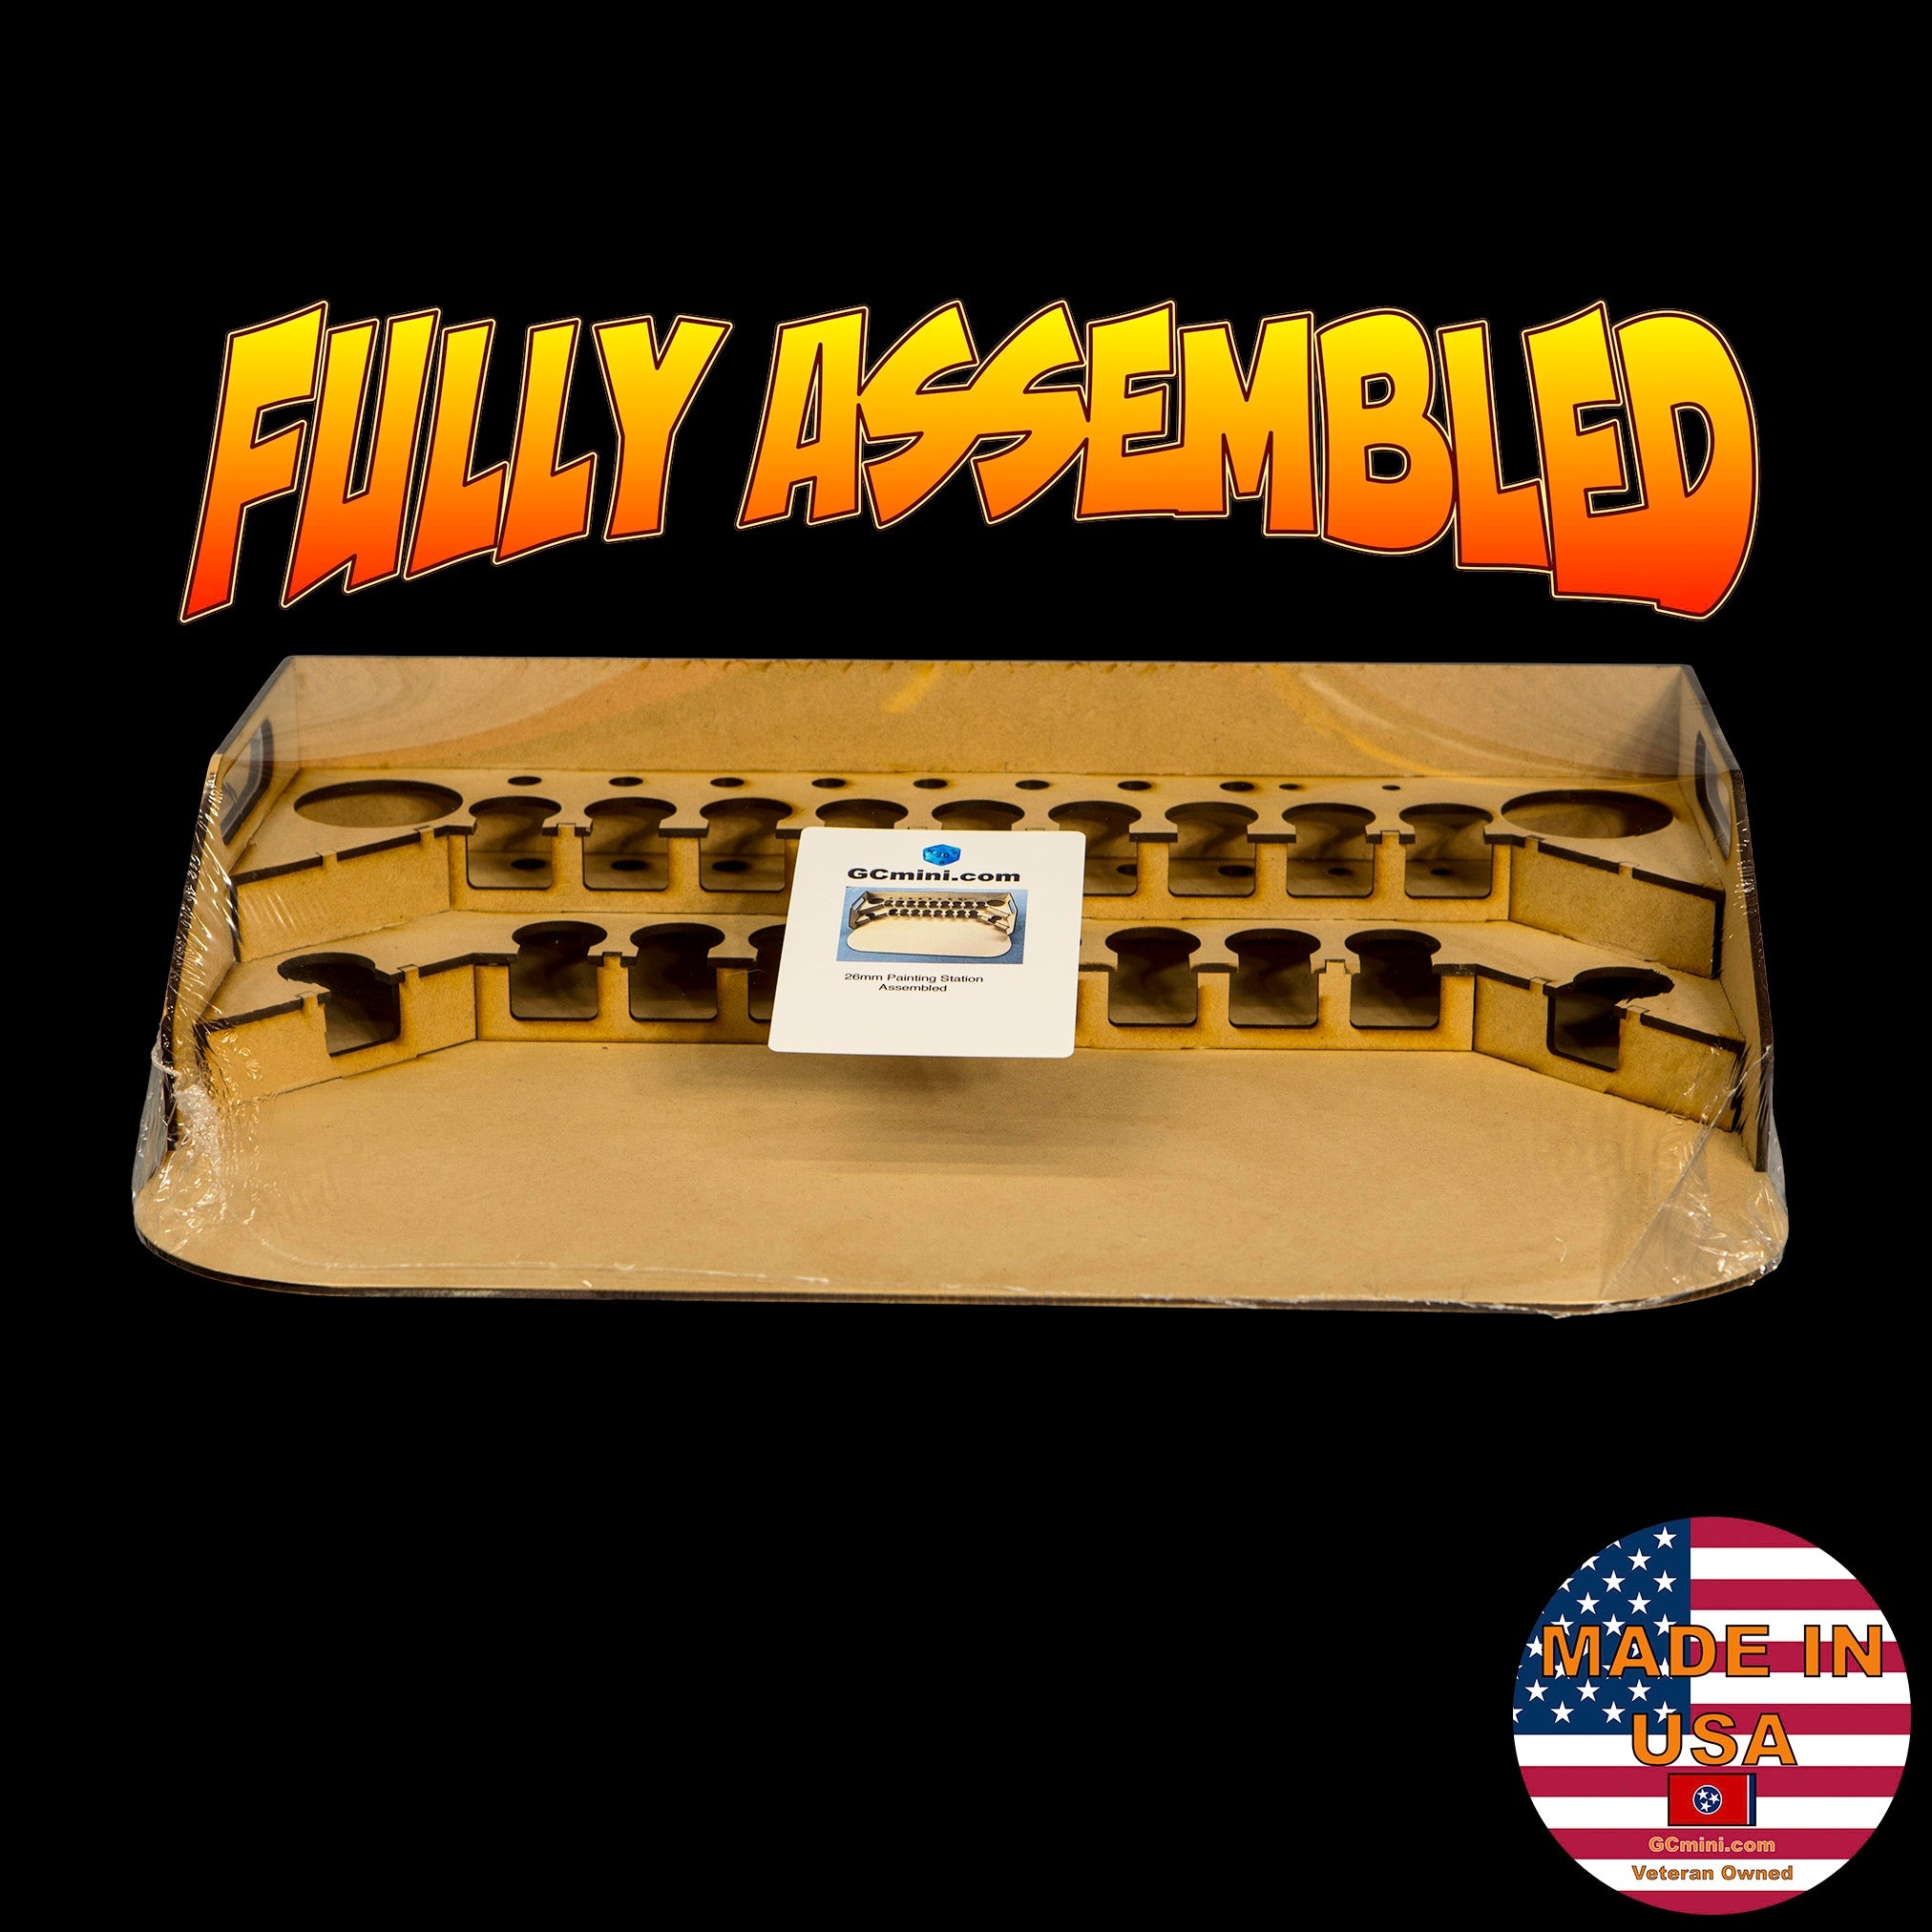
Painting Station Fully Assembled - 26mm, For Vallejo and Army Painter Style Dropper Bottles (Online Order Only) (Online Order Only)
Brand: GCmini
This is the fully assembled, read to use version of our very popular 26mm Painting Station. No assembly required. Introducing the Painting Station - a must-have for hobbyists, artists, and anyone who loves to paint! With the ability to hold up to 20 AMMO, Vallejo, and Army Painter style 26mm diameter dropper bottles, this Painting Station provides ample storage space for all your painting supplies. Measuring 16 inches wide, 11 inches deep, and 3 1/2 inches tall, this Painting Station is compact and perfect for putting away on a bookshelf, under your bed, or in a cupboard when not in use. Its size is perfect for people who want to work at their desk, on the dining room table, the coffee table while watching TV, or for anyone who wants to keep their workbench clutter-free while switching between painting jobs. In addition to the 20 bottle holders, the Painting Station also includes one small brush rinse water cup and space for 28 brushes, files, and other supplies. This provides you with everything you need for a productive and organized painting session. And for those with small children, this Painting Station is great for putting away paints to keep little hands from getting into them. Made from high-quality 1/8" MDF, this Painting Station is both sturdy and durable, ensuring your supplies are stored safely and securely. Invest in the Painting Station today and take your painting experience to the next level!
Category: Arts & Entertainment > Hobbies & Creative Arts > Arts & Crafts > Craft Organization